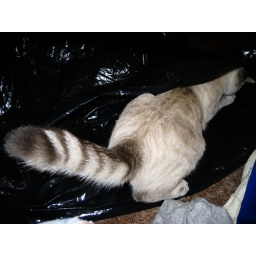
Ashley's cat playing in a garbage bag